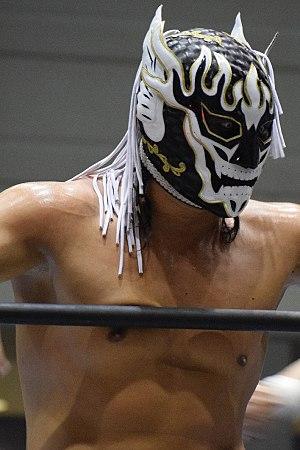
Kyosuke Mikami né le 29 décembre 1983, est un catcheur japonais. Il travaille actuellement à la New Japan Pro Wrestling sous le nom de El Desperado.